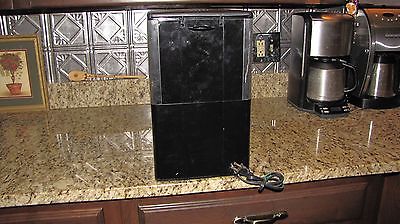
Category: coffee maker